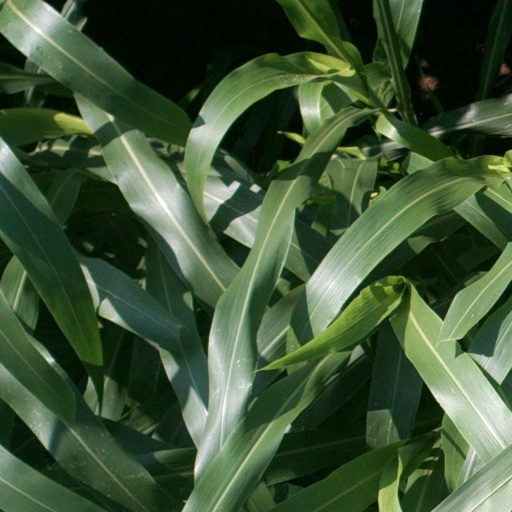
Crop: sorghum